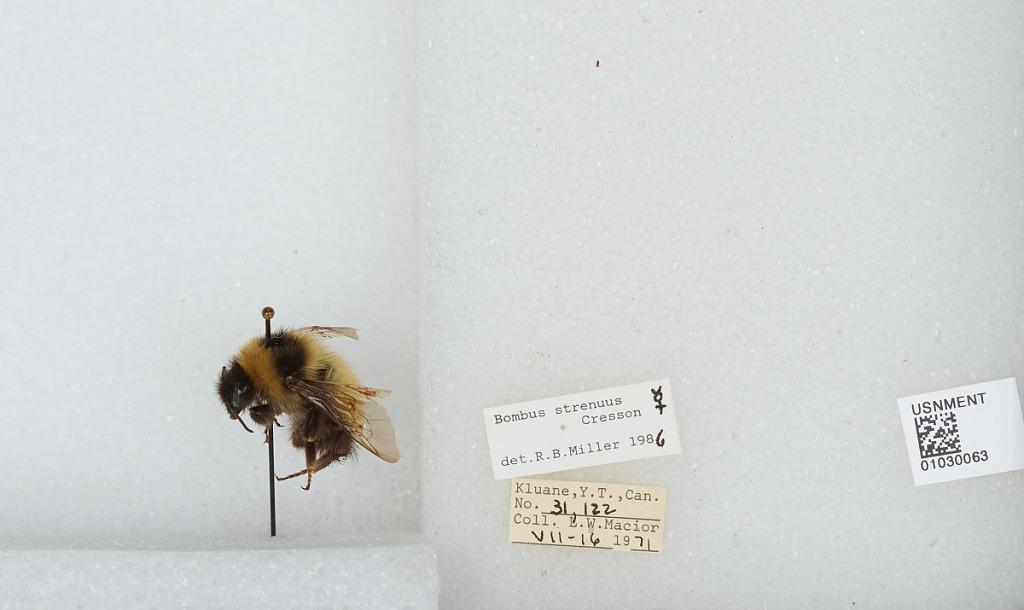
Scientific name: Bombus (Alpinobombus) neoboreus Sladen
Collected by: L. Macior
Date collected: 1971-7-16
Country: Canada
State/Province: Yukon Territory
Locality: Kluane
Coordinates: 60.75, -139.5
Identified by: Miller, R. B.